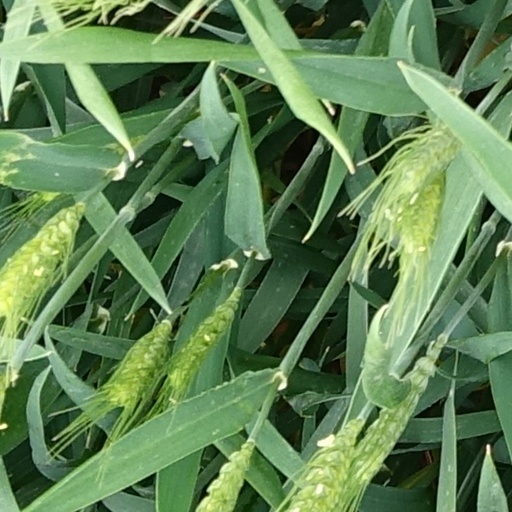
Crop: wheat